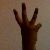
The image shows a hand gesture representing the number 6 in Indian Sign Language.